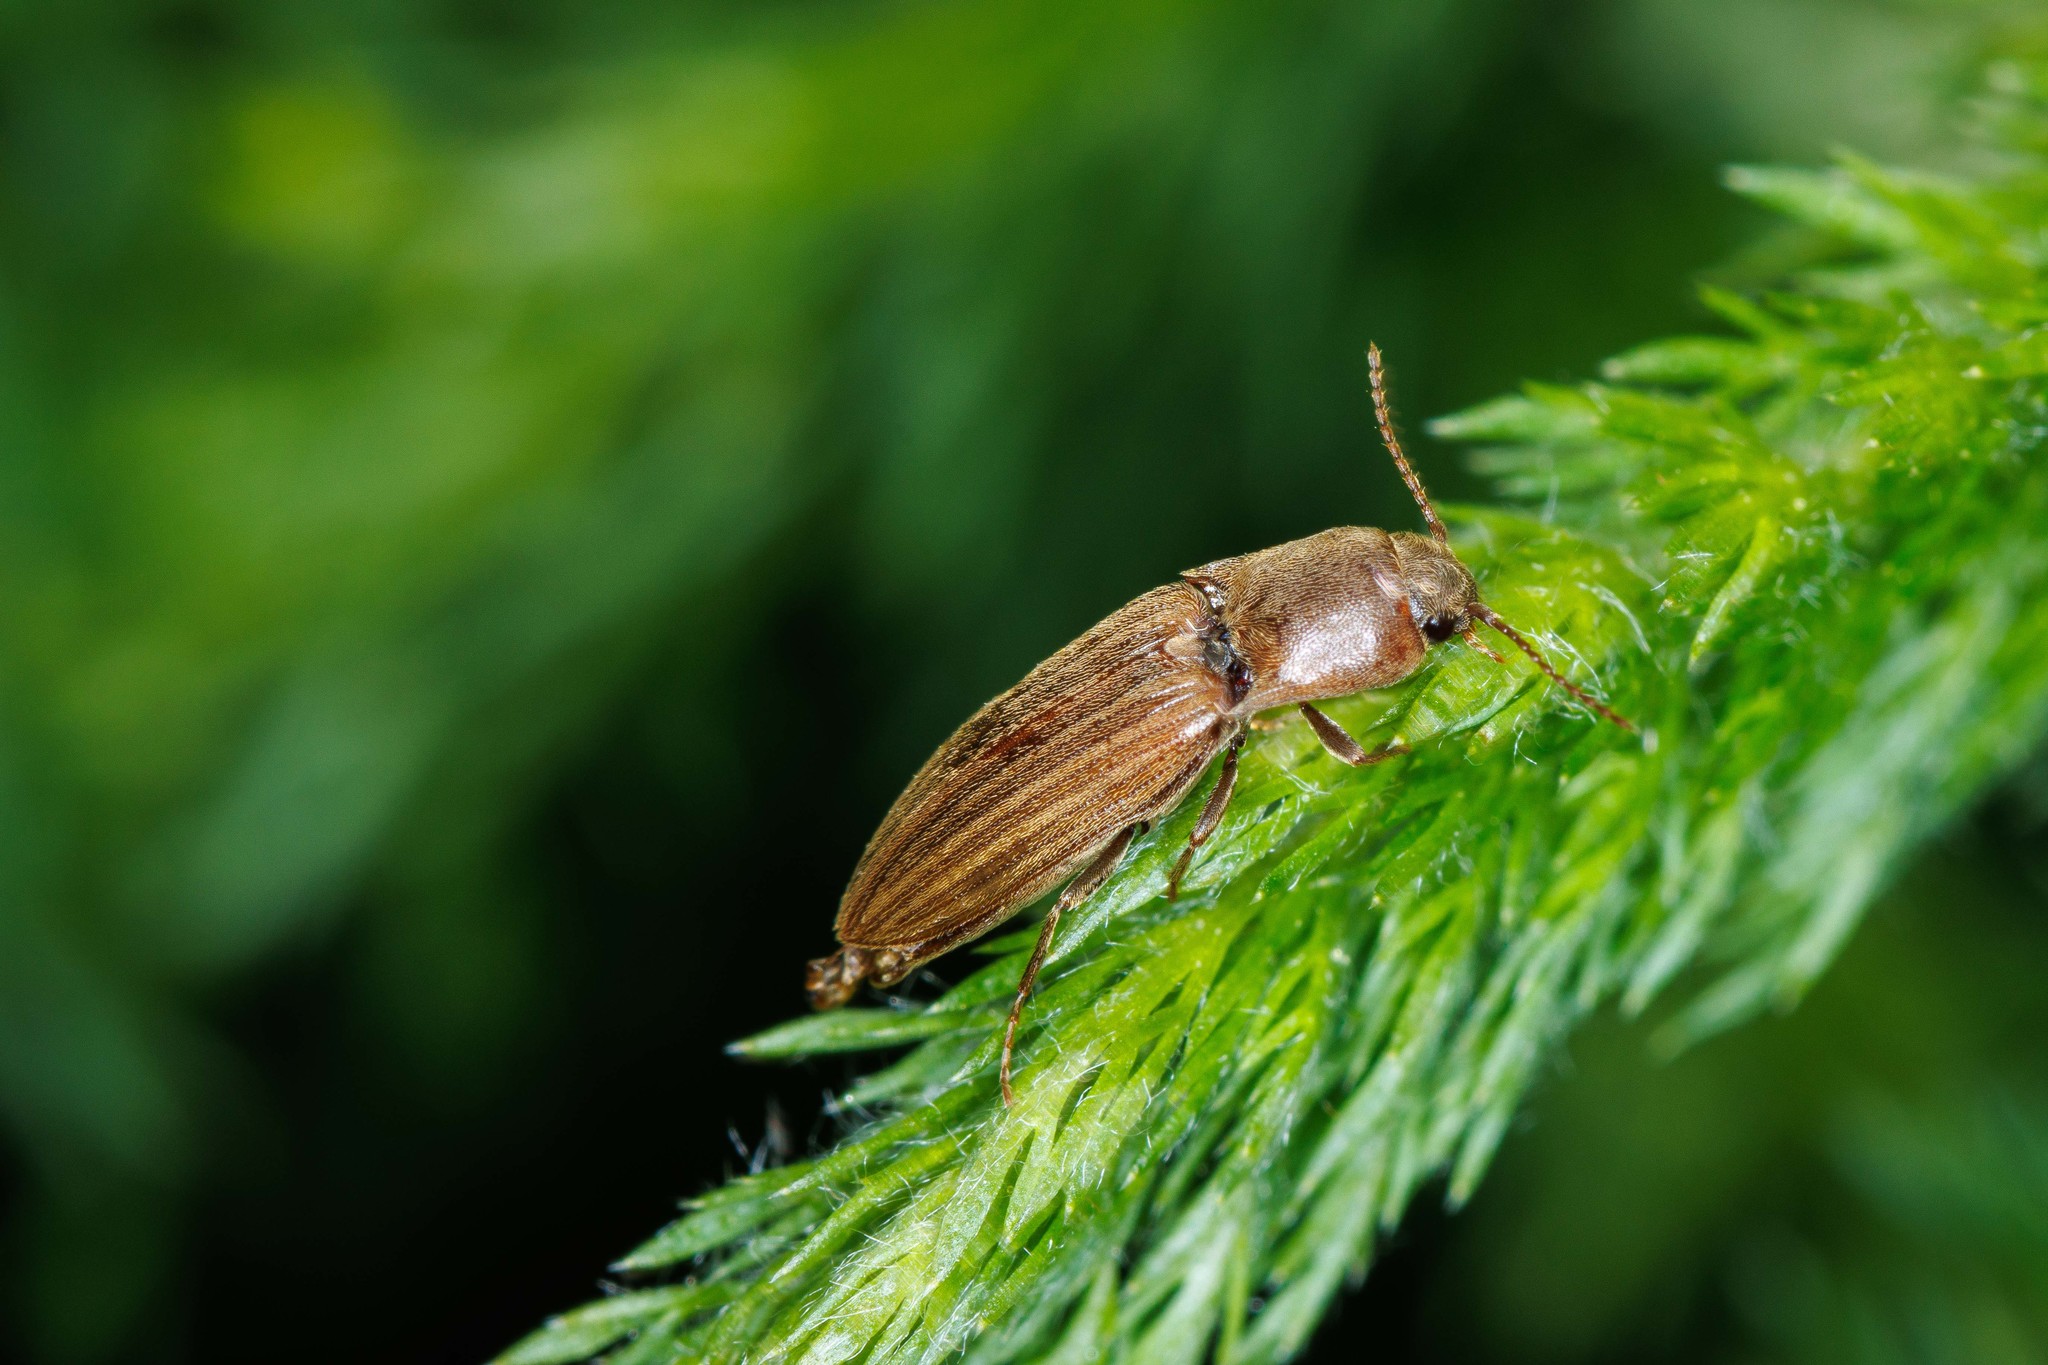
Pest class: clickbeetles_wireworms